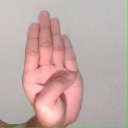
अक्षर: ब